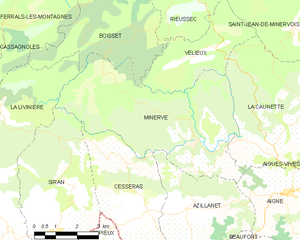
Carte de la commune française de code INSEE 34158 - Minerve (Hérault)
Minerve, Menèrba en occitan, est une commune française située dans le département de l'Hérault en région Occitanie.